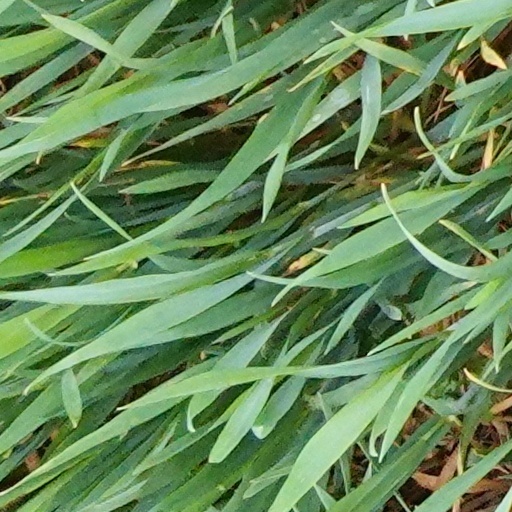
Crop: wheat